Barret-sur-Méouge

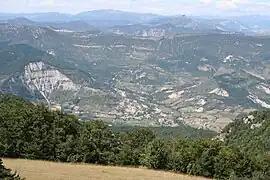
The village seen from the Col de Branche

Barret-sur-Méouge (literally "Barret on Méouge"; , before 2001: "Barret-le-Bas") is a commune in the Hautes-Alpes department in southeastern France. It is located at the start of the 'Gorges de la Méouge' on the Méouge river.